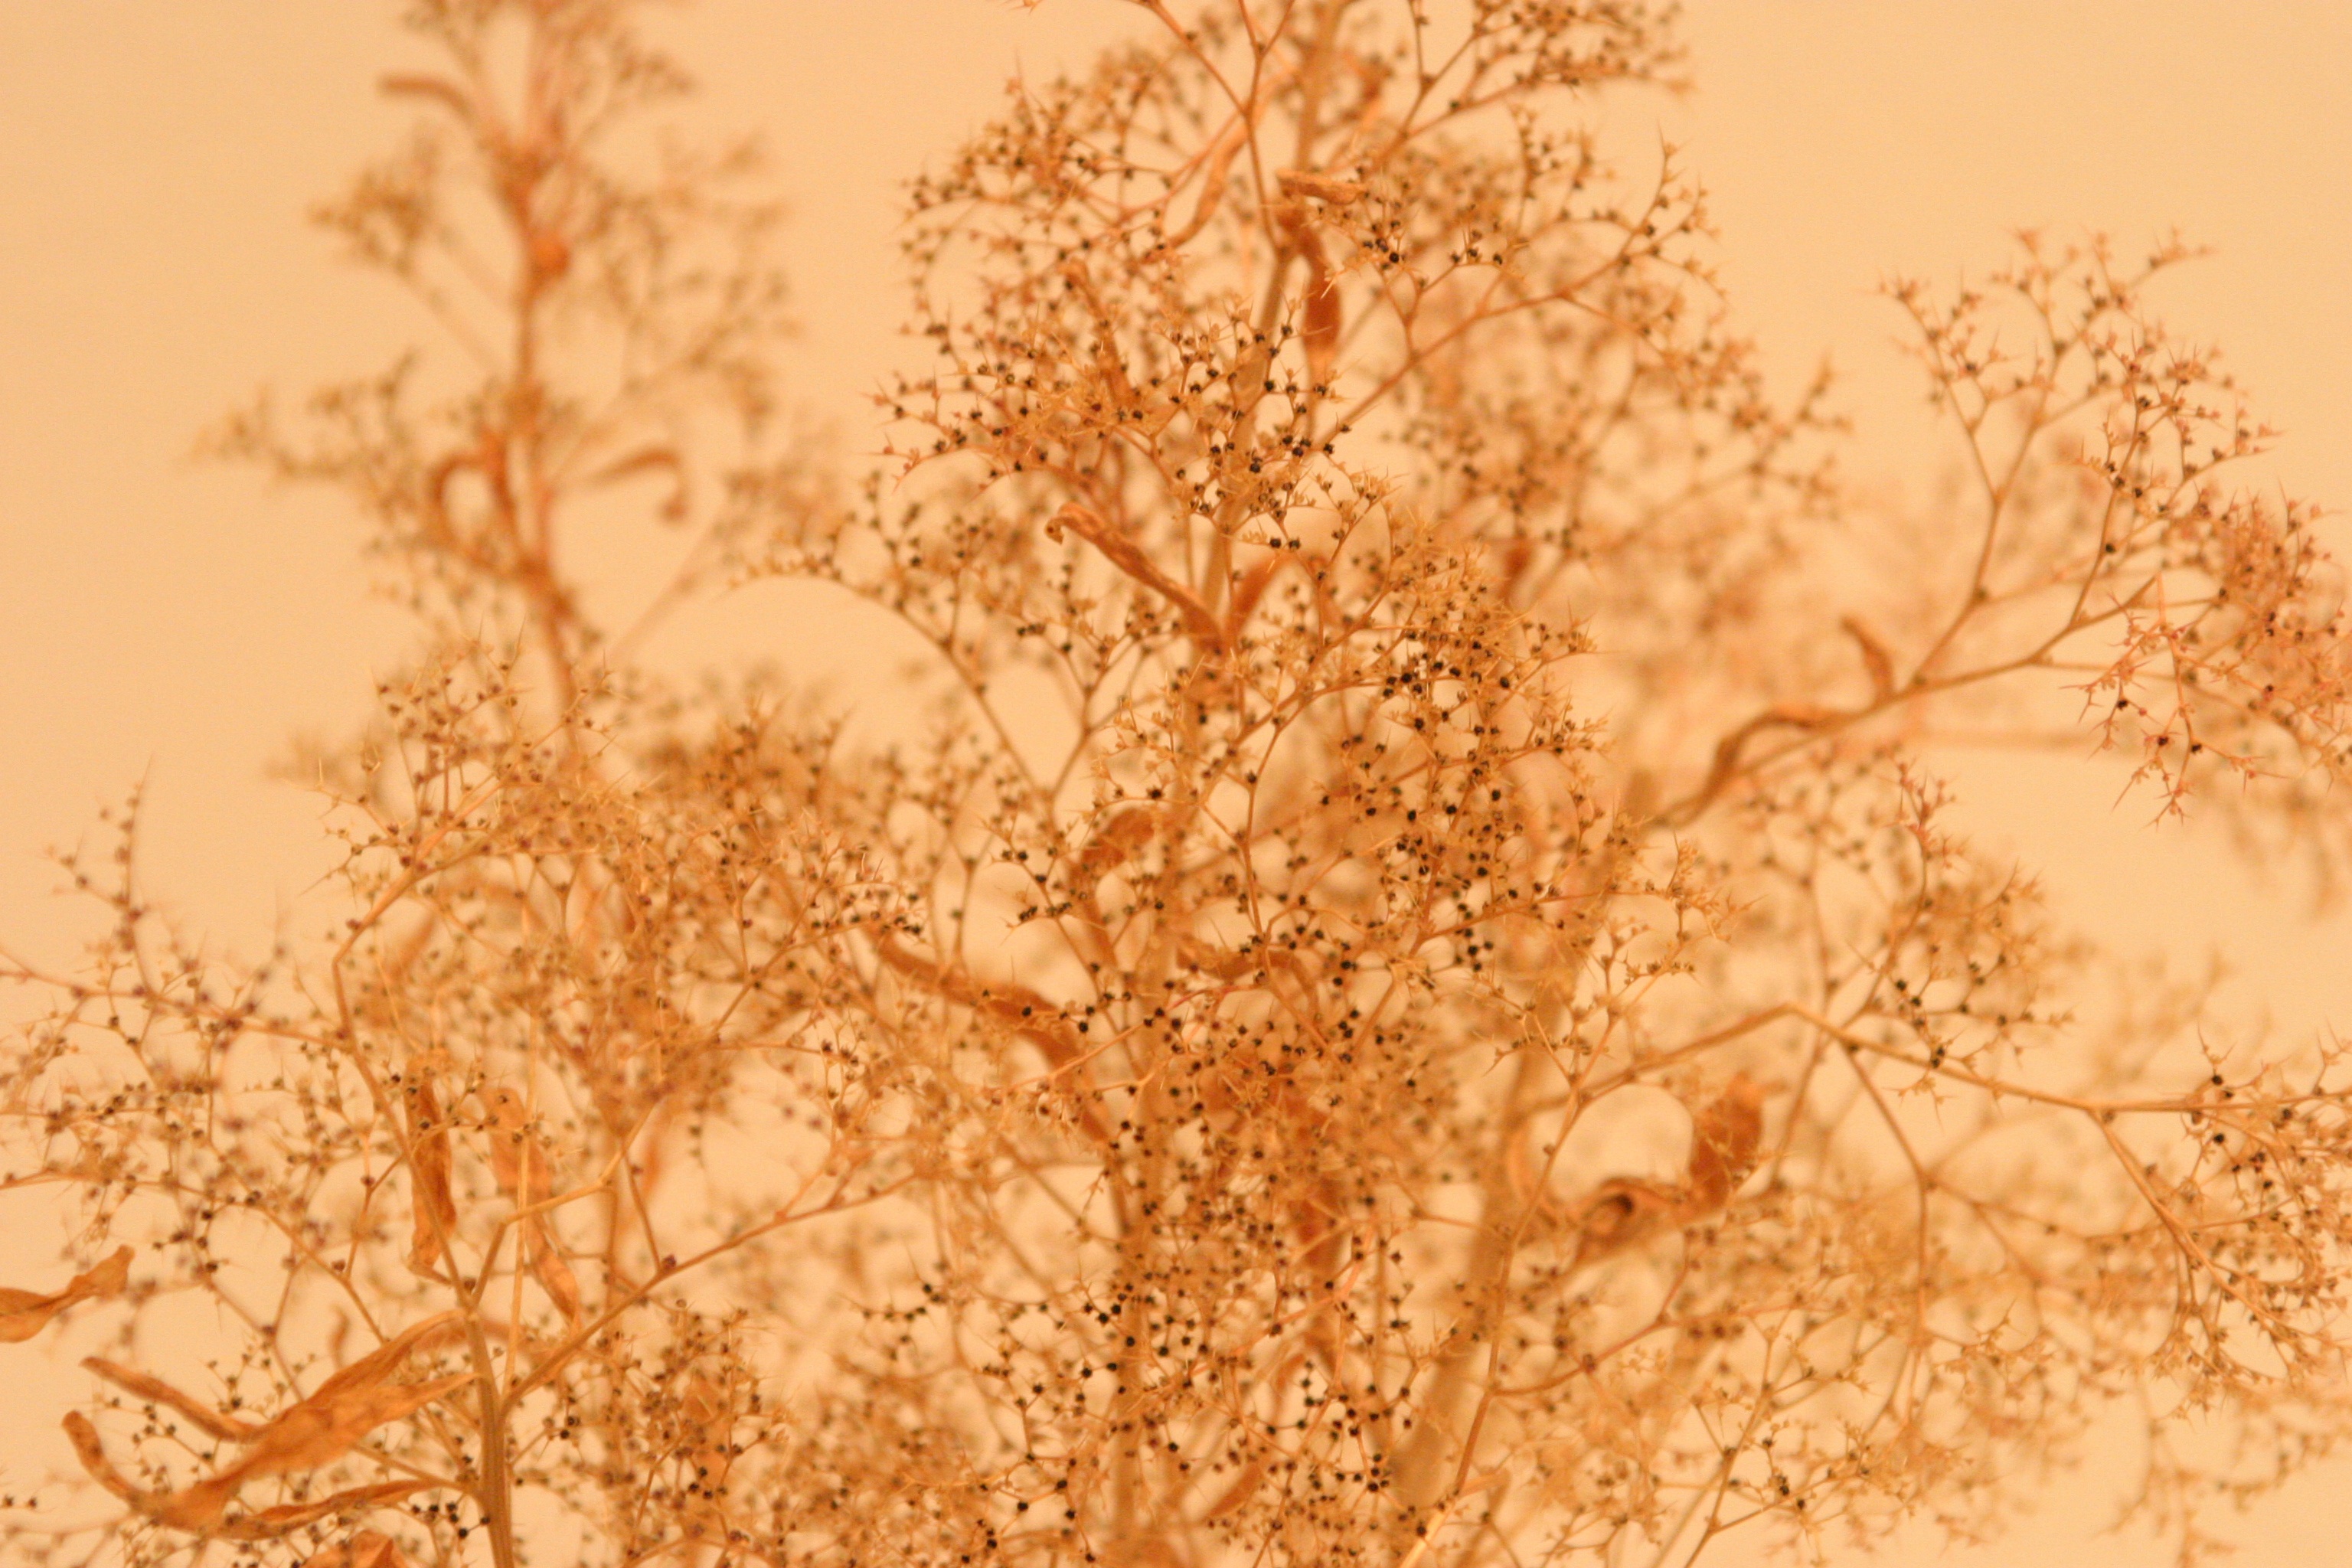
tree, branch, winter, plant, sunlight, morning, leaf, flower, frost, autumn, season, twig, grass family, woody plant